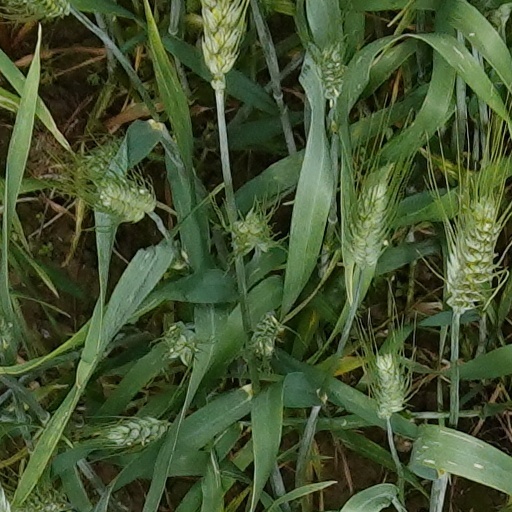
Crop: wheat